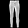
Label: Trouser